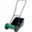
Label: lawn_mower